Bryan Corey

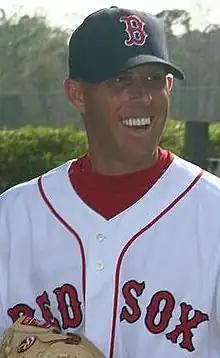

Bryan Scott Corey (born October 21, 1973) is an American former professional baseball right-handed relief pitcher who played in Major League Baseball (MLB), Nippon Professional Baseball (NPB), the KBO League, and the Chinese Professional Baseball League (CPBL) during his career. He is currently a pitching coach in the Oakland Athletics minor league organization.